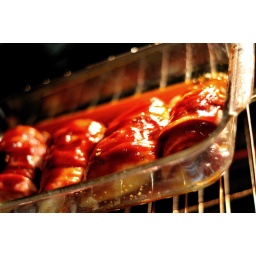
Photo for 2008-12-16: MMMMMM... Bacon wrapped chicken in the oven